Plastid

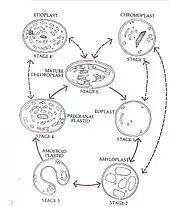
An illustration of the stages of inter-conversion in plastids

In 1977 J.M Whatley proposed a plastid development cycle which said that plastid development is not always unidirectional but is instead a complicated cyclic process. Proplastids are the precursor of the more differentiated forms of plastids, as shown in the diagram to the right.